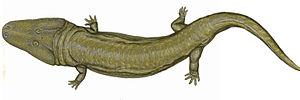
Uranocentrodon est un genre éteint d'amphibiens de la famille des Rhinesuchidae. Il a vécu à la fin du Permien.